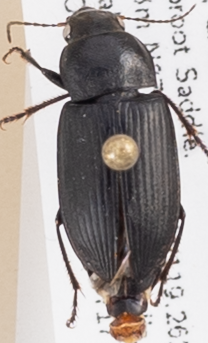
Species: Anisodactylus similis
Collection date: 2019-07-17
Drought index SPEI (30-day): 0.156
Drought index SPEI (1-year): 0.47
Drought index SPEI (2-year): -0.03